Antarctic gateway cities

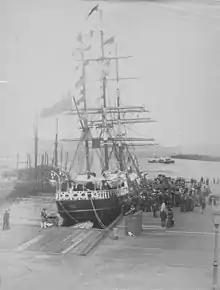
The Southern Cross docked in Hobart, Australia before its departure for Antarctica, December 17, 1898

In the 1820s when mainland Antarctica was first discovered, the current gateway cities didn't have the infrastructure to support expeditions so ships departed from more northerly ports such as Valparaíso, Chile and Sydney, Australia. The current gateway cities began establishing themselves as important Antarctic supply hubs around the turn of the 20th Century when several of the most notable Heroic Age expeditions first traveled through them, beginning with the British Southern Cross Expedition in 1898.